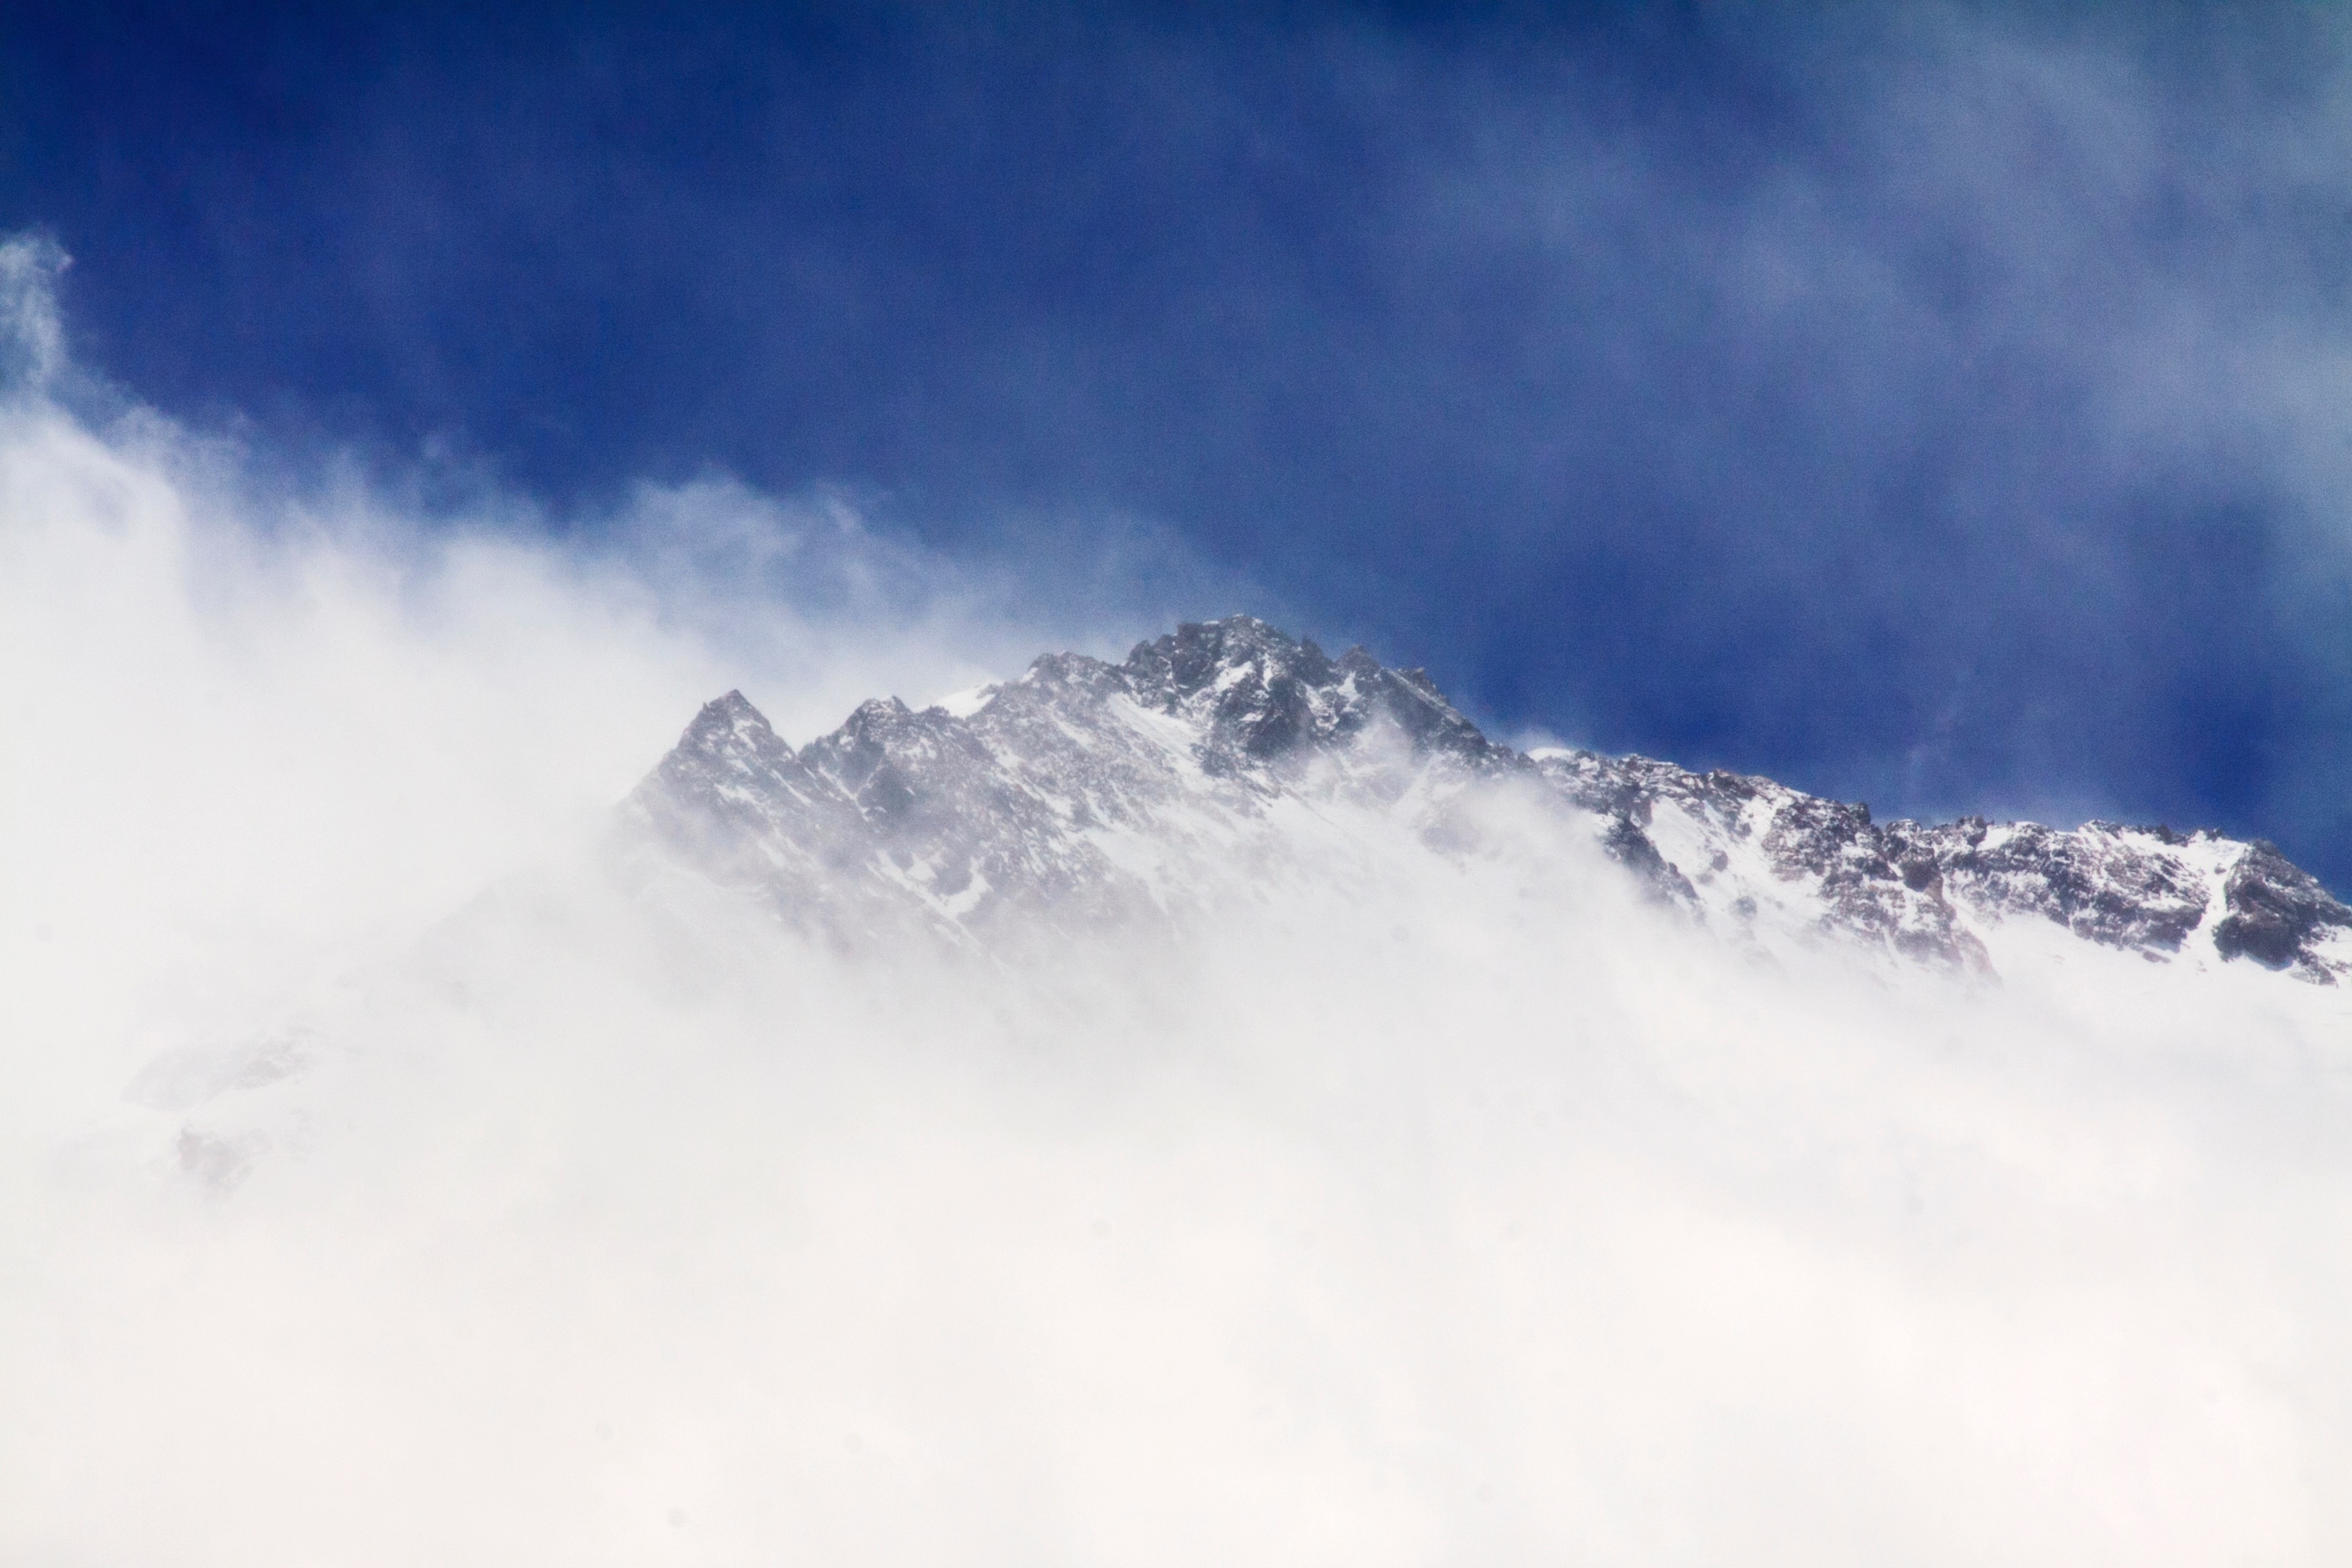
mountain, snow, winter, cloud, sky, fog, mountain range, weather, summit, alps, atmospheric phenomenon, mountainous landforms, geological phenomenon